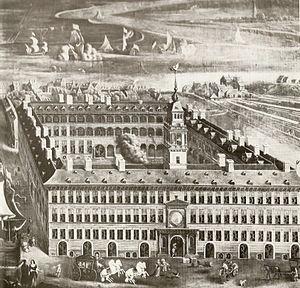
Le Kontor de Bruges est un l'un des quatre comptoirs principaux de la Hanse. Situé dans la ville de Bruges, il est en activité du XIIIᵉ au XVIᵉ siècle.
La Hanse, Ligue hanséatique, Hanse germanique ou Hanse teutonique est l'association historique des villes marchandes de l'Europe du Nord autour de la mer du Nord et de la mer Baltique. Elle se distingue des autres hanses en ce sens que son commerce repose sur des privilèges jalousement défendus qui leur sont octroyés par divers souverains européens.